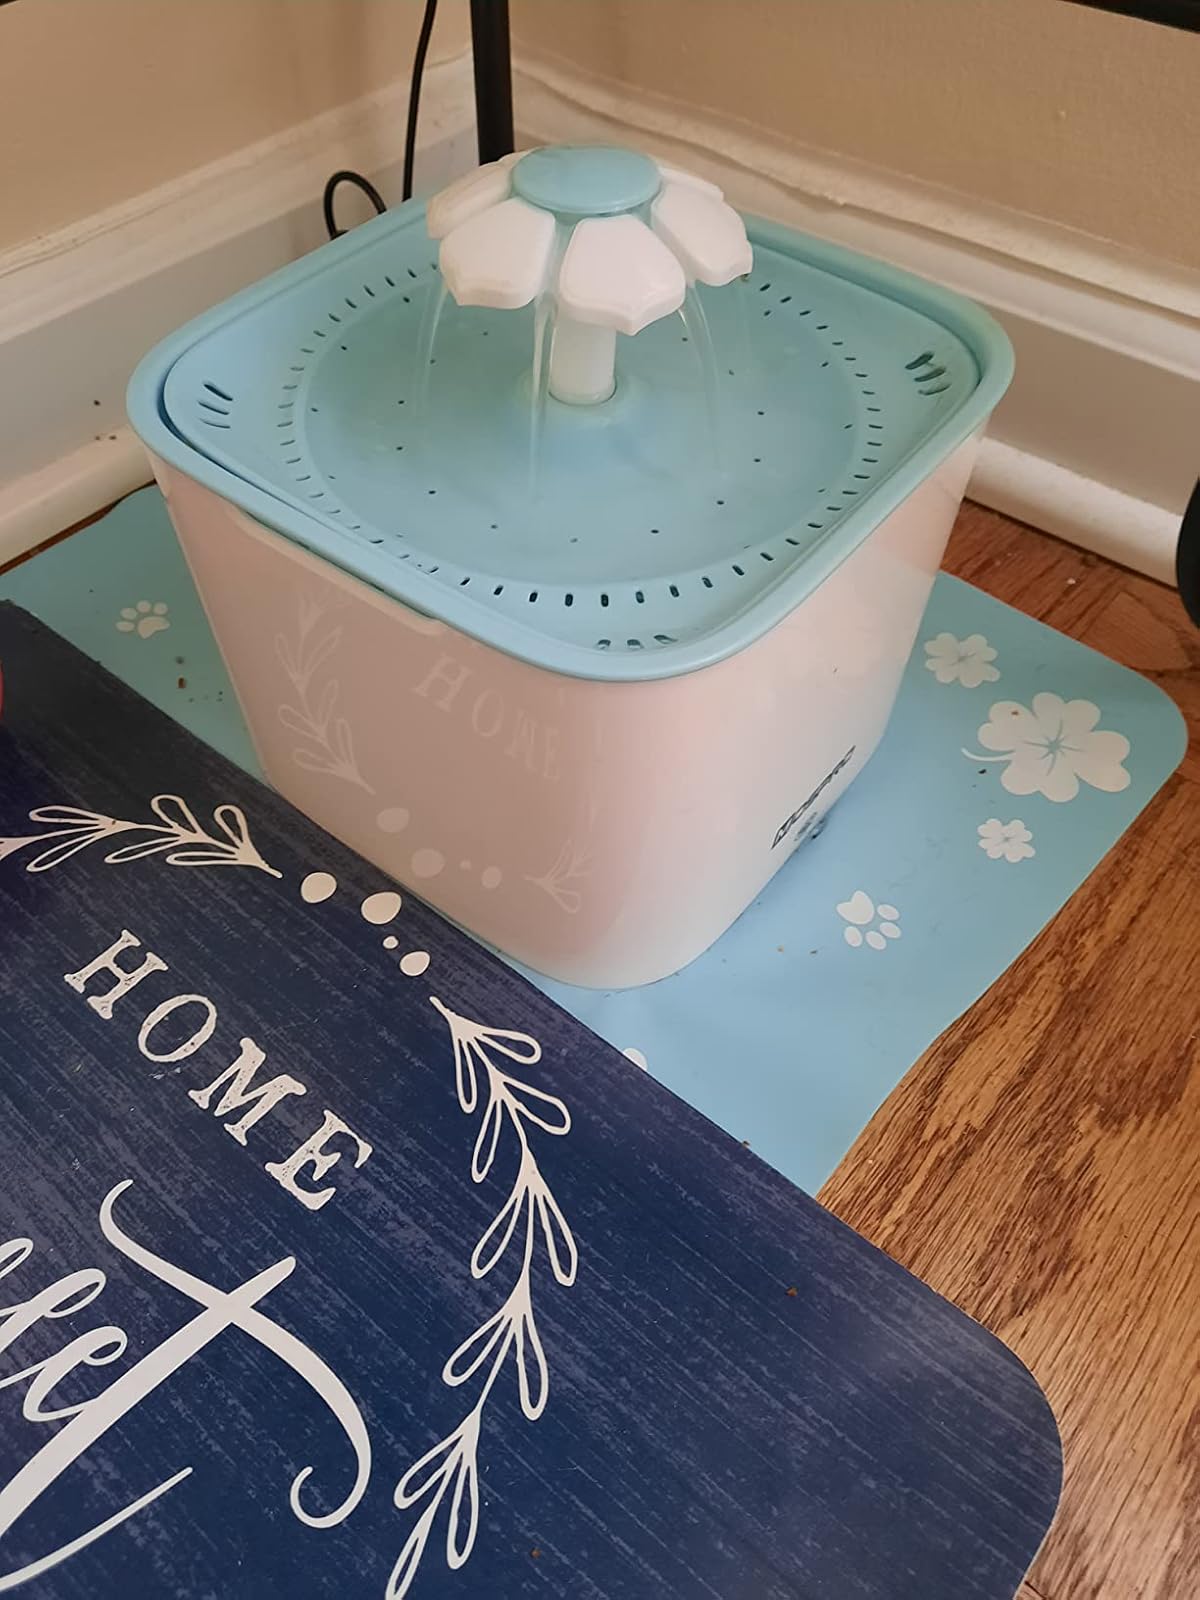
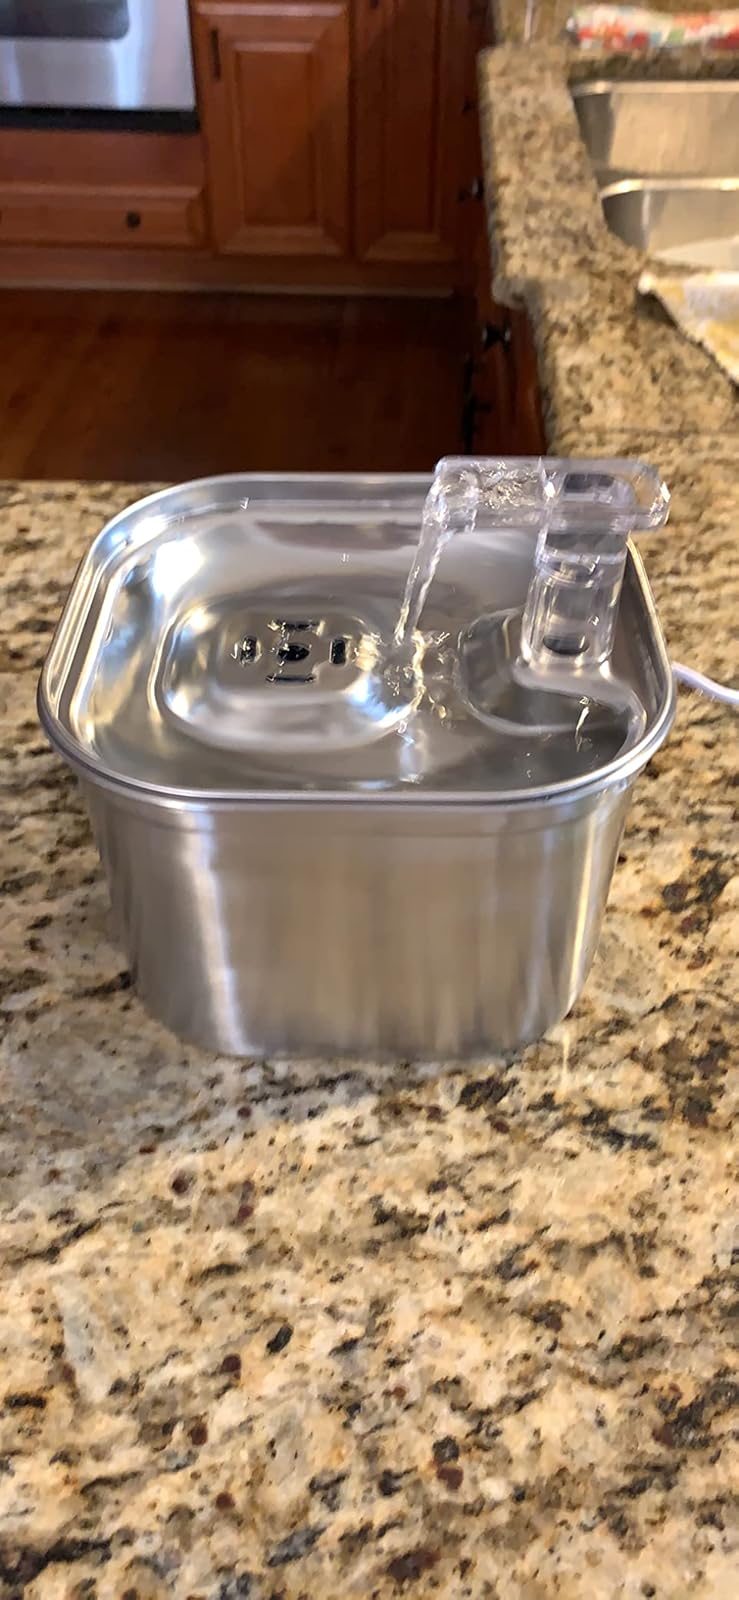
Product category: items_bowl
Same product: no